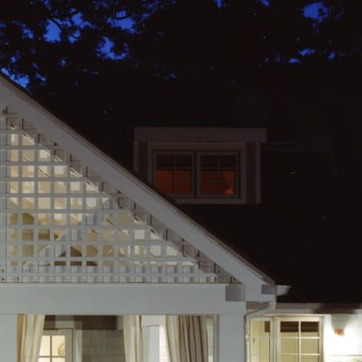
Material: glass